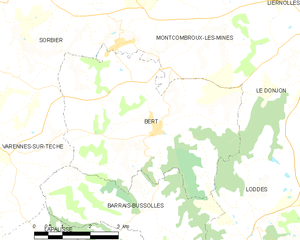
Carte des communes françaises: Bert